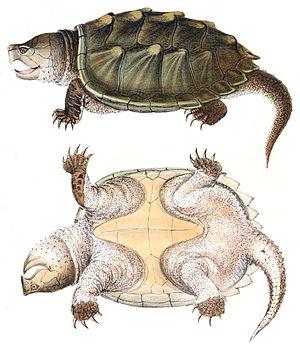
La Tortue alligator, l'un des deux représentants actuels du genre Macrochelys, est une espèce de tortues de la famille des Chelydridae.